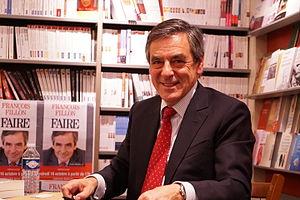
françois fillon dédicaçant son livre en 2015.
François Fillon [fʀɑ̃ˈswa fiˈjɔ̃], né le 4 mars 1954 au Mans, est un homme d'État français, Premier ministre de 2007 à 2012 et candidat à l'élection présidentielle de 2017.